Homaro Cantu

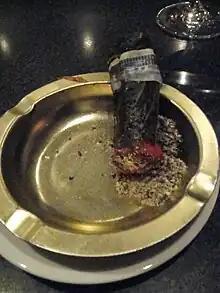
Despite its appearances, this "cigar" is actually pork shoulder wrapped in a leaf with red pepper puree to make it look lit and toasted sesame seed "ashes".

In 2003, Cantu learned of a chef opening at a soon-to-open restaurant called Moto. The restaurant's backer, Joseph De Vito, initially suggested that the restaurant focus on Asian fusion. However, after Cantu cooked an elaborate seven-course meal featuring an exploding ravioli and a small table-top box that cooked fish, De Vito instead hired Cantu.